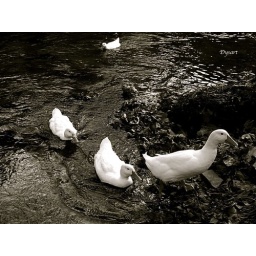
white ducks in BSG VA